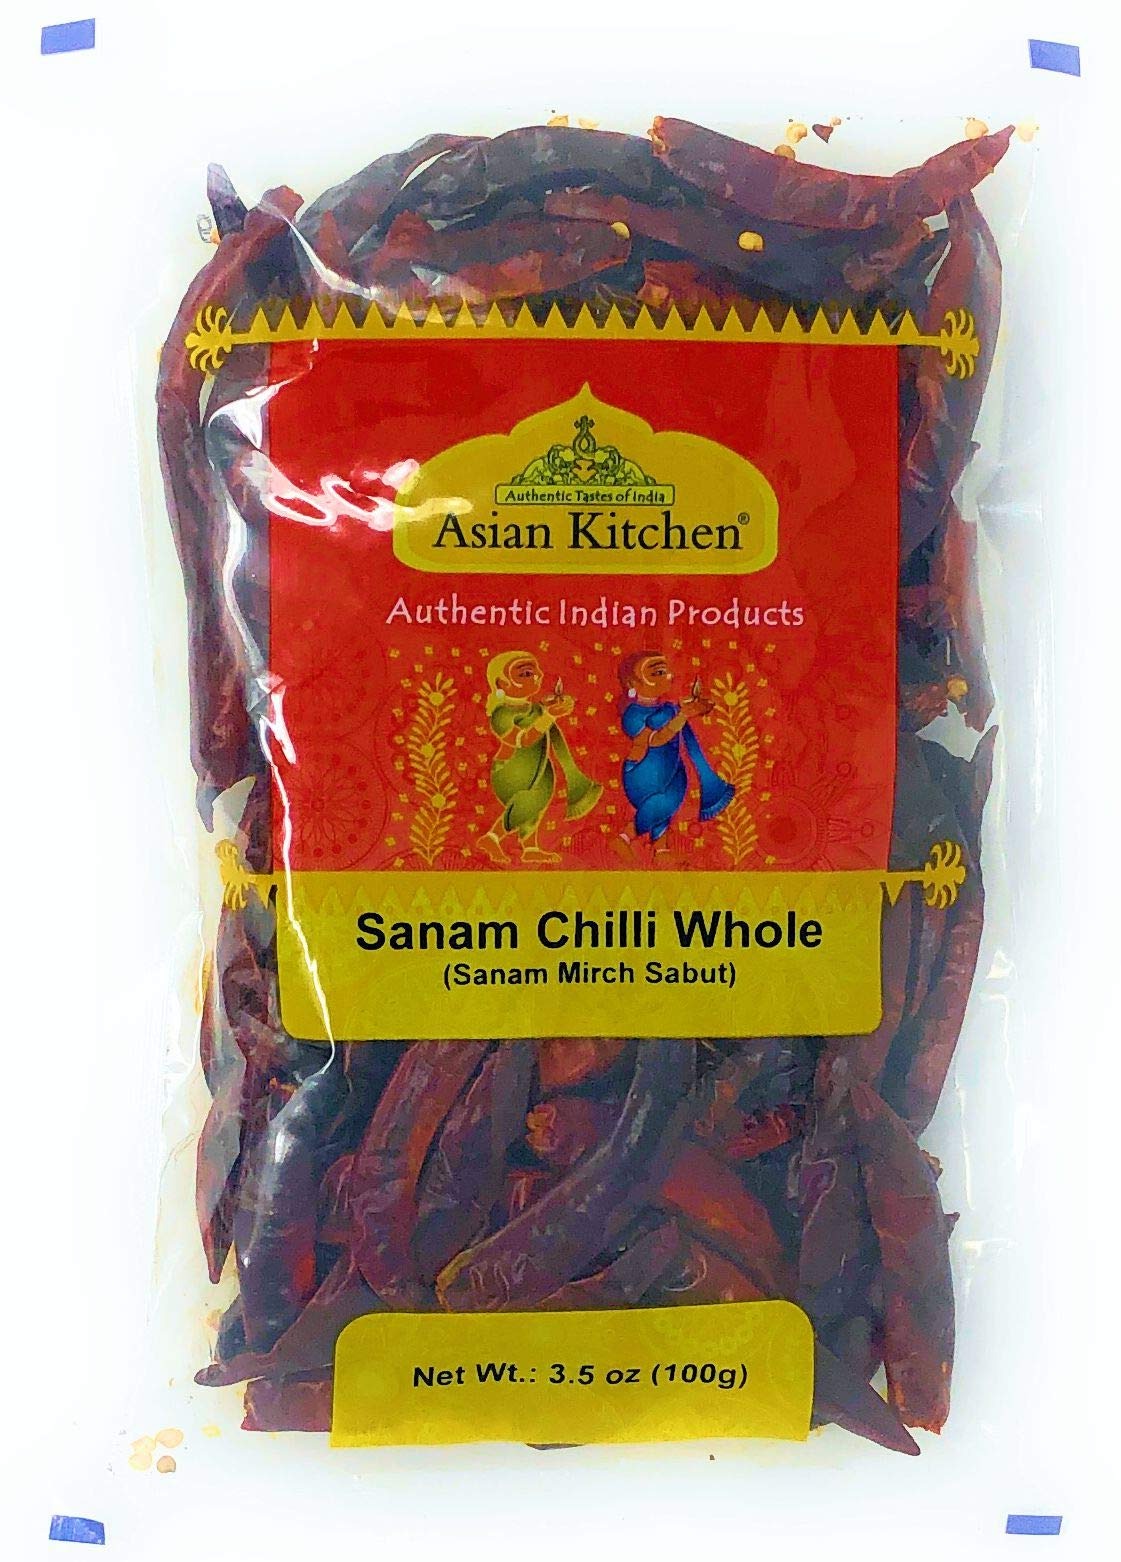
Item Name: Asian Kitchen (By Rani Brand) Sanam Chilli Whole, Indian Chilli 3.5oz (100g) ~ All Natural | Vegan | Gluten Friendly | NON-GMO | Indian Origin
Bullet Point 1: You'll LOVE our Sanam Chilli Whole (Indian Whole Chilli) by Asian Kitchen (Rani Brand)--Here's Why:
Bullet Point 2: 🌶️100% Natural, Non-GMO, No Preservatives, Vegan, Gluten Friendly, PREMIUM Gourmet Food Grade Spice.
Bullet Point 3: 🌶️Sanam Chilli is known for its outstanding color dark red color and Medium / Hot heat characteristics (25,000 - 30,000 SHU), heat can be further reduced by removing the seeds before grinding.
Bullet Point 4: 🌶️Rani is a USA based company selling spices for over 40 years, buy with confidence!
Bullet Point 5: 🌶️Net Wt. 3.5oz (100g) Product of India Alternate Name (Indian) ⭐Sanam, ⭐S4, ⭐Guntar
Product Description: Sanam Chilli is known for its outstanding color dark red color and Medium / Hot heat characteristics (25,000 - 30,000 SHU), heat can be further reduced by removing the seeds before grinding. You can further reduce heat levels by removing the seeds before using. 100% Natural, Non-GMO, No Preservatives, Vegan. Sanam, S4, Guntar
Value: 3.5
Unit: Ounce

Price: 6.99